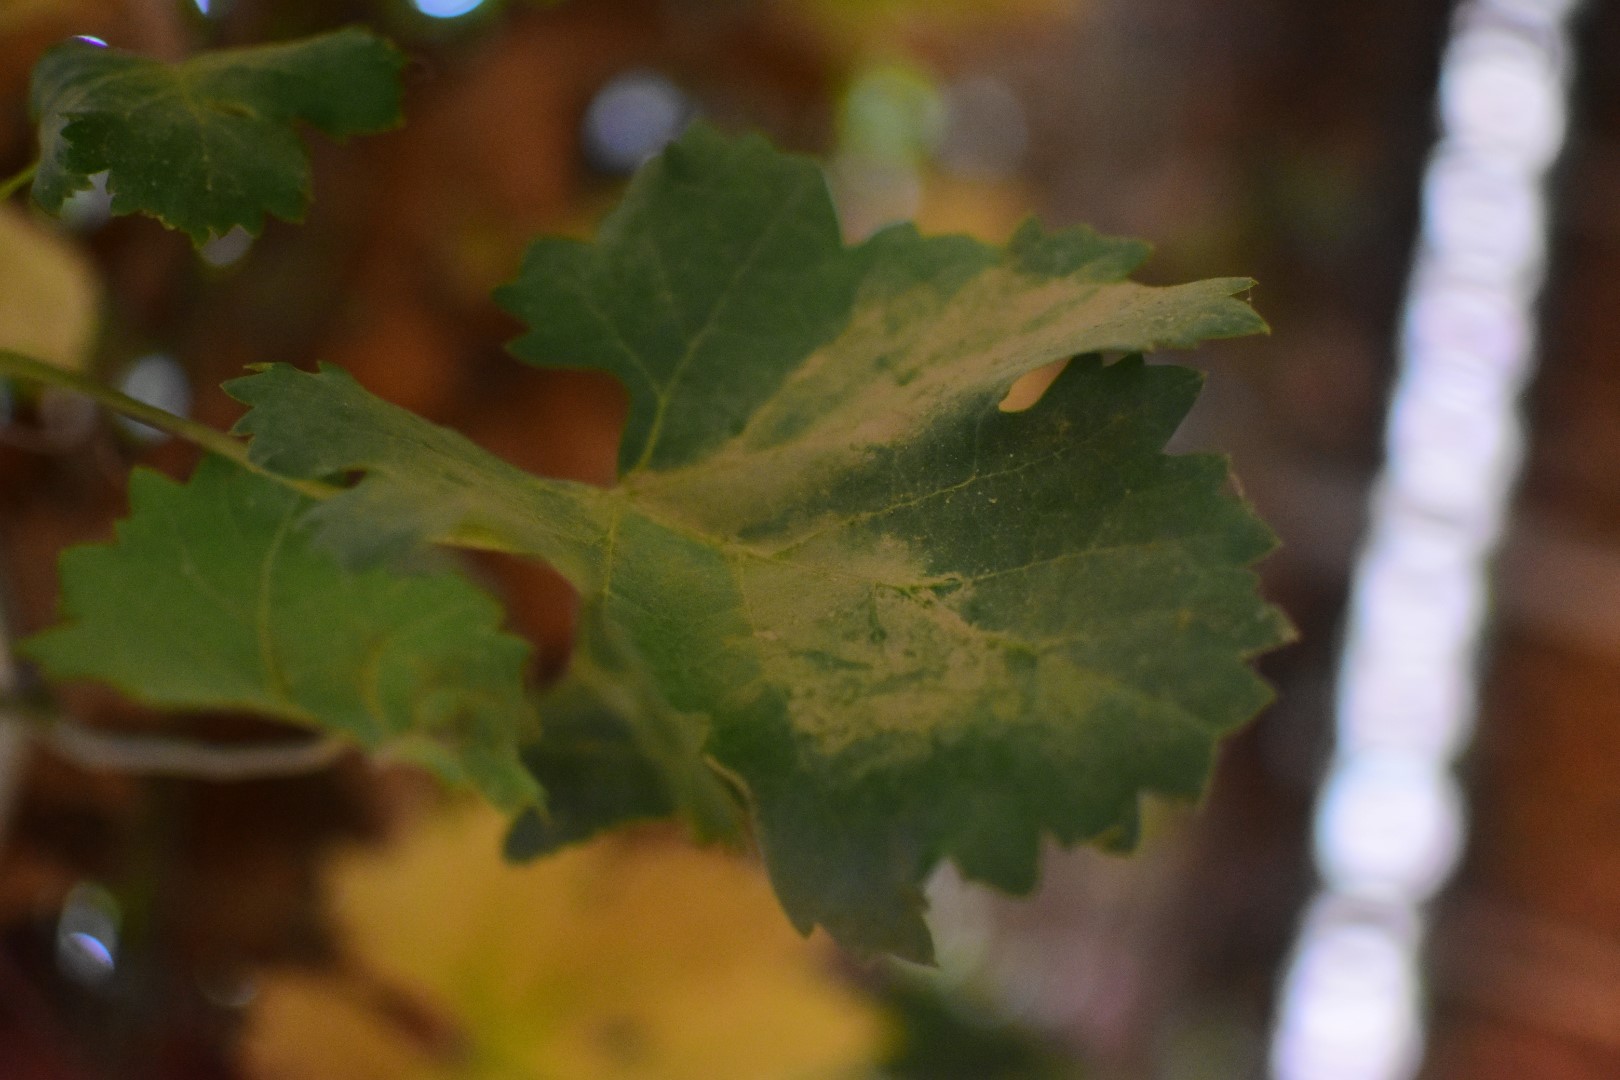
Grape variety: Aswud Balad